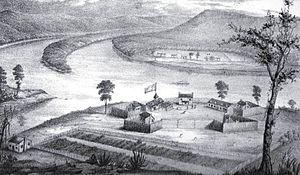
Le Fort Harmar est un des forts militaires construit en forme pentagonale au cours de 1785 par les Américains, à la confluence de la rivière Ohio et la rivière Muskingum, sur le côté ouest de l'embouchure de la rivière Muskingum. Il a été construit sous les ordres du colonel Josiah Harmar et a pris son nom. Le fort était destiné à protéger les Amérindiens, c'est-à-dire qu'il devait permettre d'empêcher les pionniers de s'installer dans les terres situées au nord-ouest de la rivière Ohio. La position a été judicieusement choisie, puisqu'il contrôlait non seulement l'embouchure de la Muskingum, mais balayait également les eaux de l'Ohio, depuis une courbe dans la rivière sur une distance considérable à la fois en amont et en aval du fort.